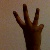
The image shows a hand gesture representing the number 6 in Indian Sign Language.